Toshinori Kondo

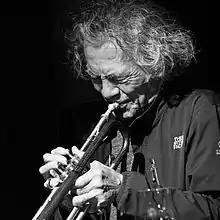
In concert at , Weikersheim, 2017

was a Japanese avant-garde jazz and jazz fusion trumpeter.